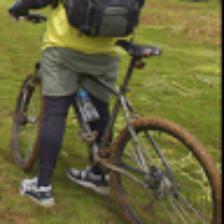
Label: NonHuman